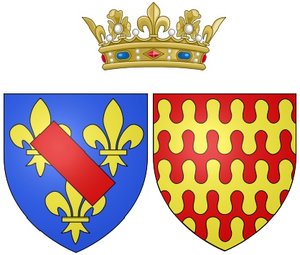
Sous l’Ancien Régime, les Condé était une maison de princes du sang dans laquelle les chefs de maison portaient le titre de « prince de Condé ». Leurs épouses sont donc princesses par mariage.
Claire-Clémence de Maillé, princesse de Condé, est née le 25 février 1628 à Brézé et décédée le 16 avril 1694 à Châteauroux.
La maison de Maillé est une famille subsistante de la noblesse française, d'extraction chevaleresque, originaire de Touraine, puis établie en Anjou et dans le Maine.